Virginia Military Institute

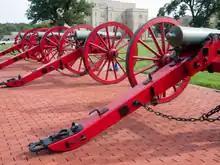
VMI cannons in front of barracks

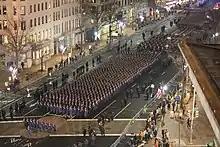
Members of the VMI march down Pennsylvania Avenue in January 2017, after the inauguration of Donald Trump.

Six days later, on October 26, 2020, Superintendent Peay tendered his resignation, saying in his resignation letter that he'd been told that Northam and other state legislators had "lost confidence in my leadership" and "desired my resignation". Three days later, the VMI Board of Visitors voted unanimously to remove the Jackson statue and create a building and naming committee. The school reaffirmed the statue's removal in December and began plans to relocated it to a Civil War museum located on a battlefield where a number of VMI cadets and alumni were killed or wounded.